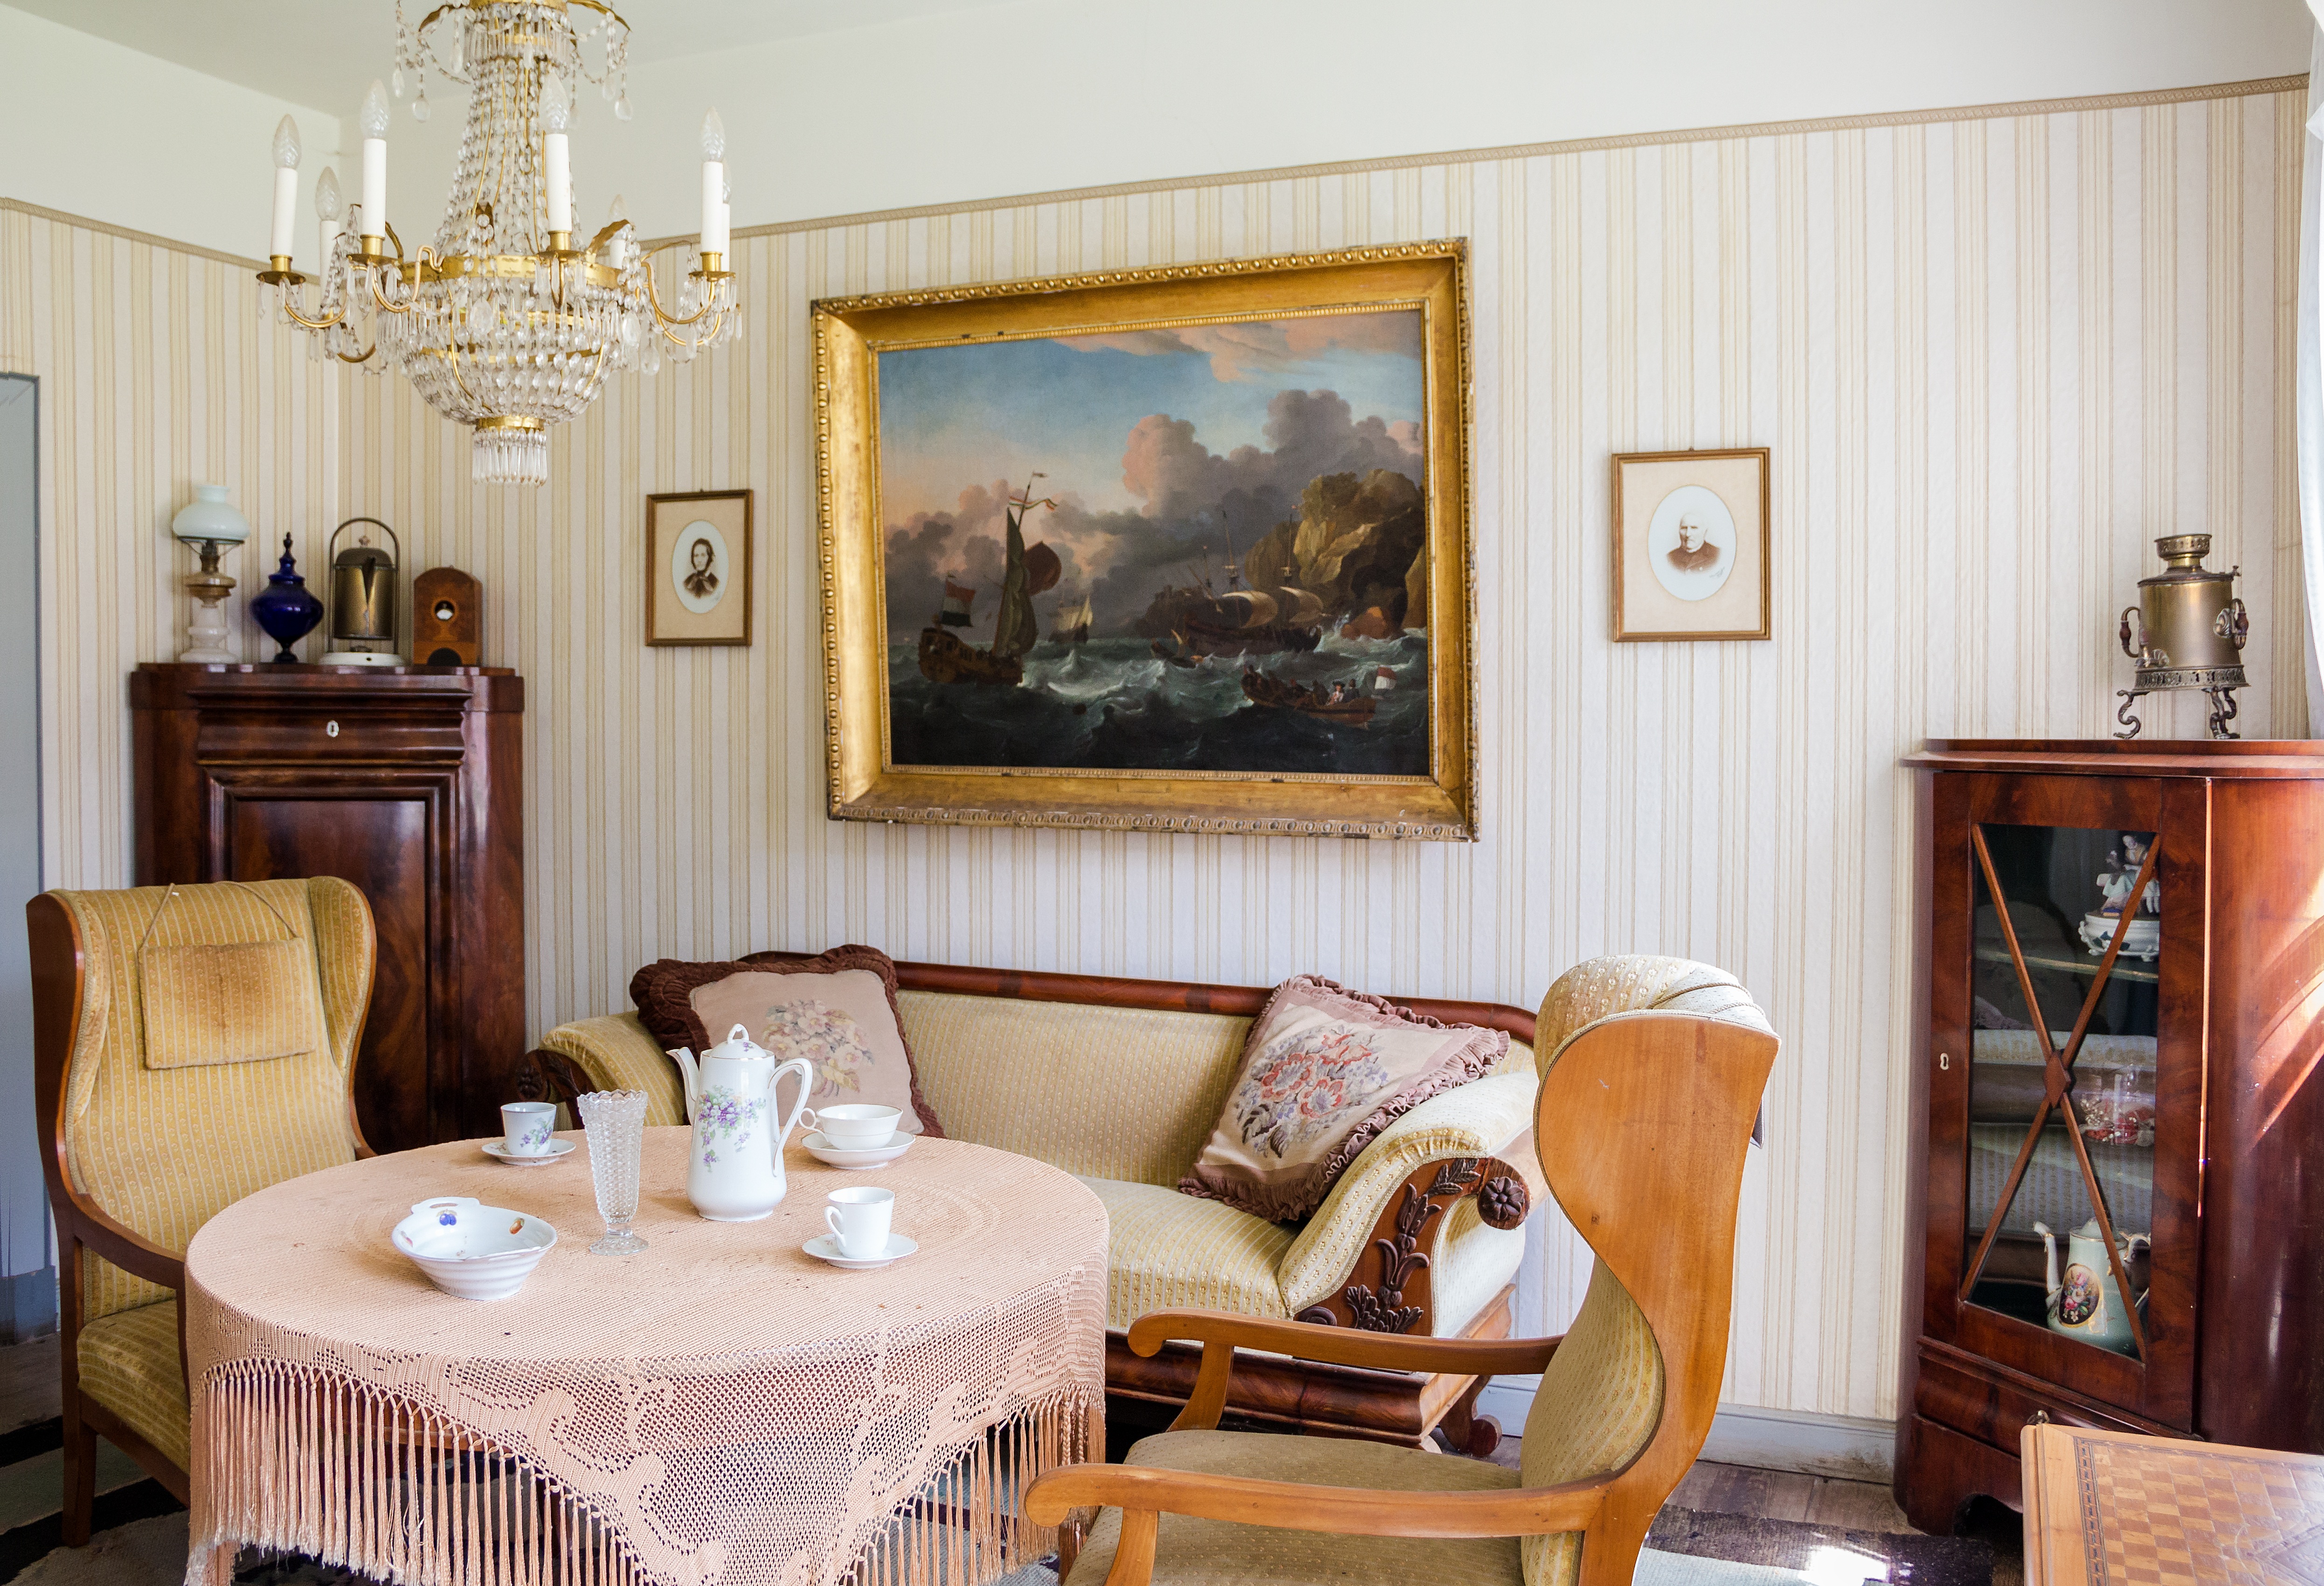
table, wood, antique, old, home, rustic, live, cottage, space, property, nostalgia, living room, furniture, room, still life, interior design, empire, germany, stately, estate, historically, suite, baroque, reconstruction, real estate, dining room, setup, dining table, beds, take out, furniture pieces, old room, place to sleep, old furniture, old office, freilichtmuseum keel, wood cassette, color leafs, rich people